Bhadohi district

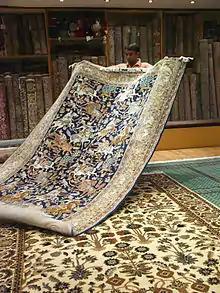
A carpet seller in Gopiganj, Bhadohi, India

According to the epic Mahābhārata, the Pandavas escaped from Lakshagrah through a tunnel and took shelter here at a place called Semradhnath. It is also believed that Mata Sita, wife of Lord Rama, lived here in the ashram of Maharshi Valmiki when she was abandoned by Lord Rama, and also that Lav and Kush the twin sons of Lord Rama were born in this ashram only. Once, followed by fake accuses of public and Lord Rama's request to prove her purity once again Mata Sita in grief immersed herself in the lap of goddess Earth.